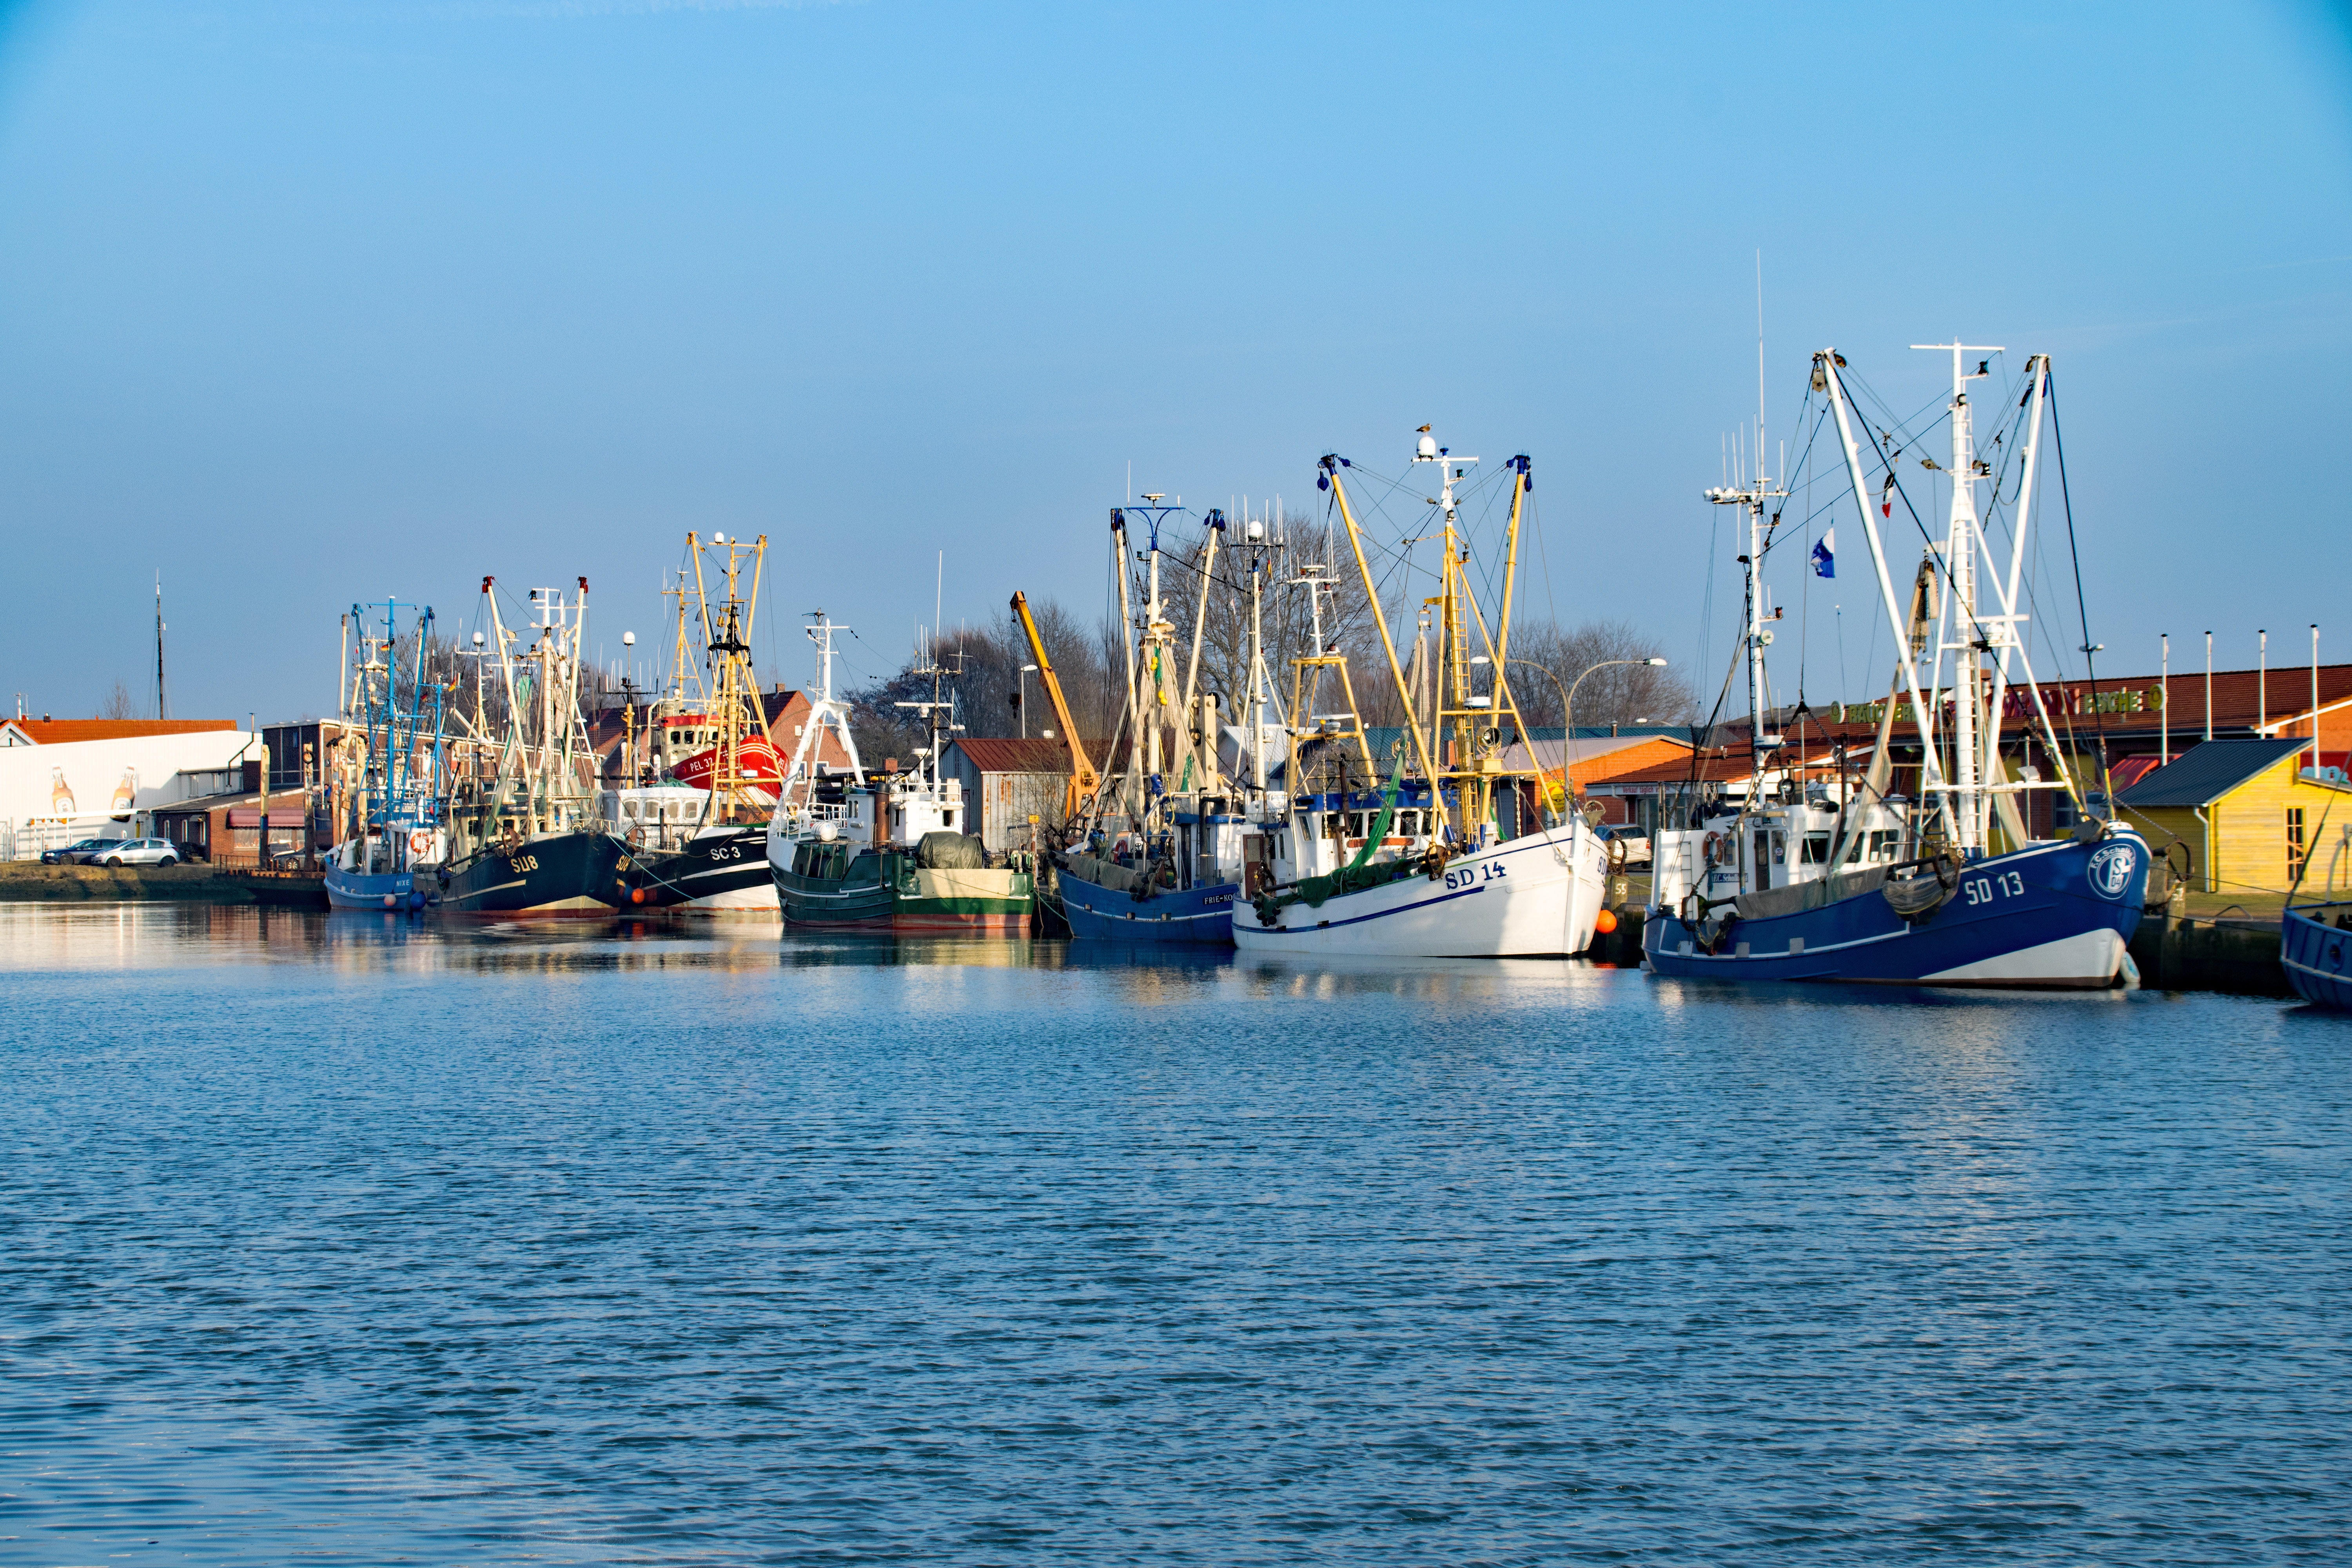
sea, water, dock, boat, ship, vehicle, bay, harbor, port, places of interest, infrastructure, boats, germany, channel, tugboat, watercraft, mecklenburg, sailing boats, fishing vessel, fishing boats, freight transport, b sum